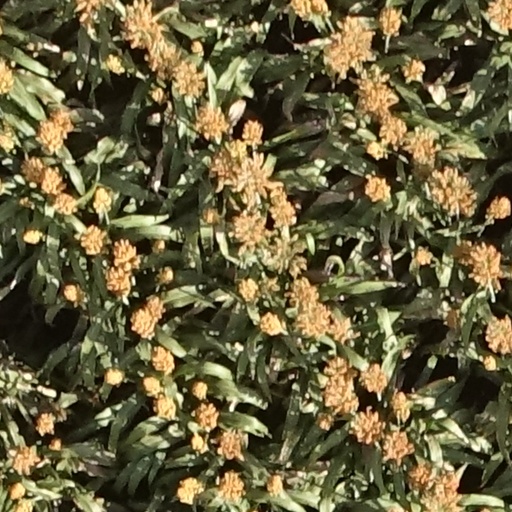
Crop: sorghum